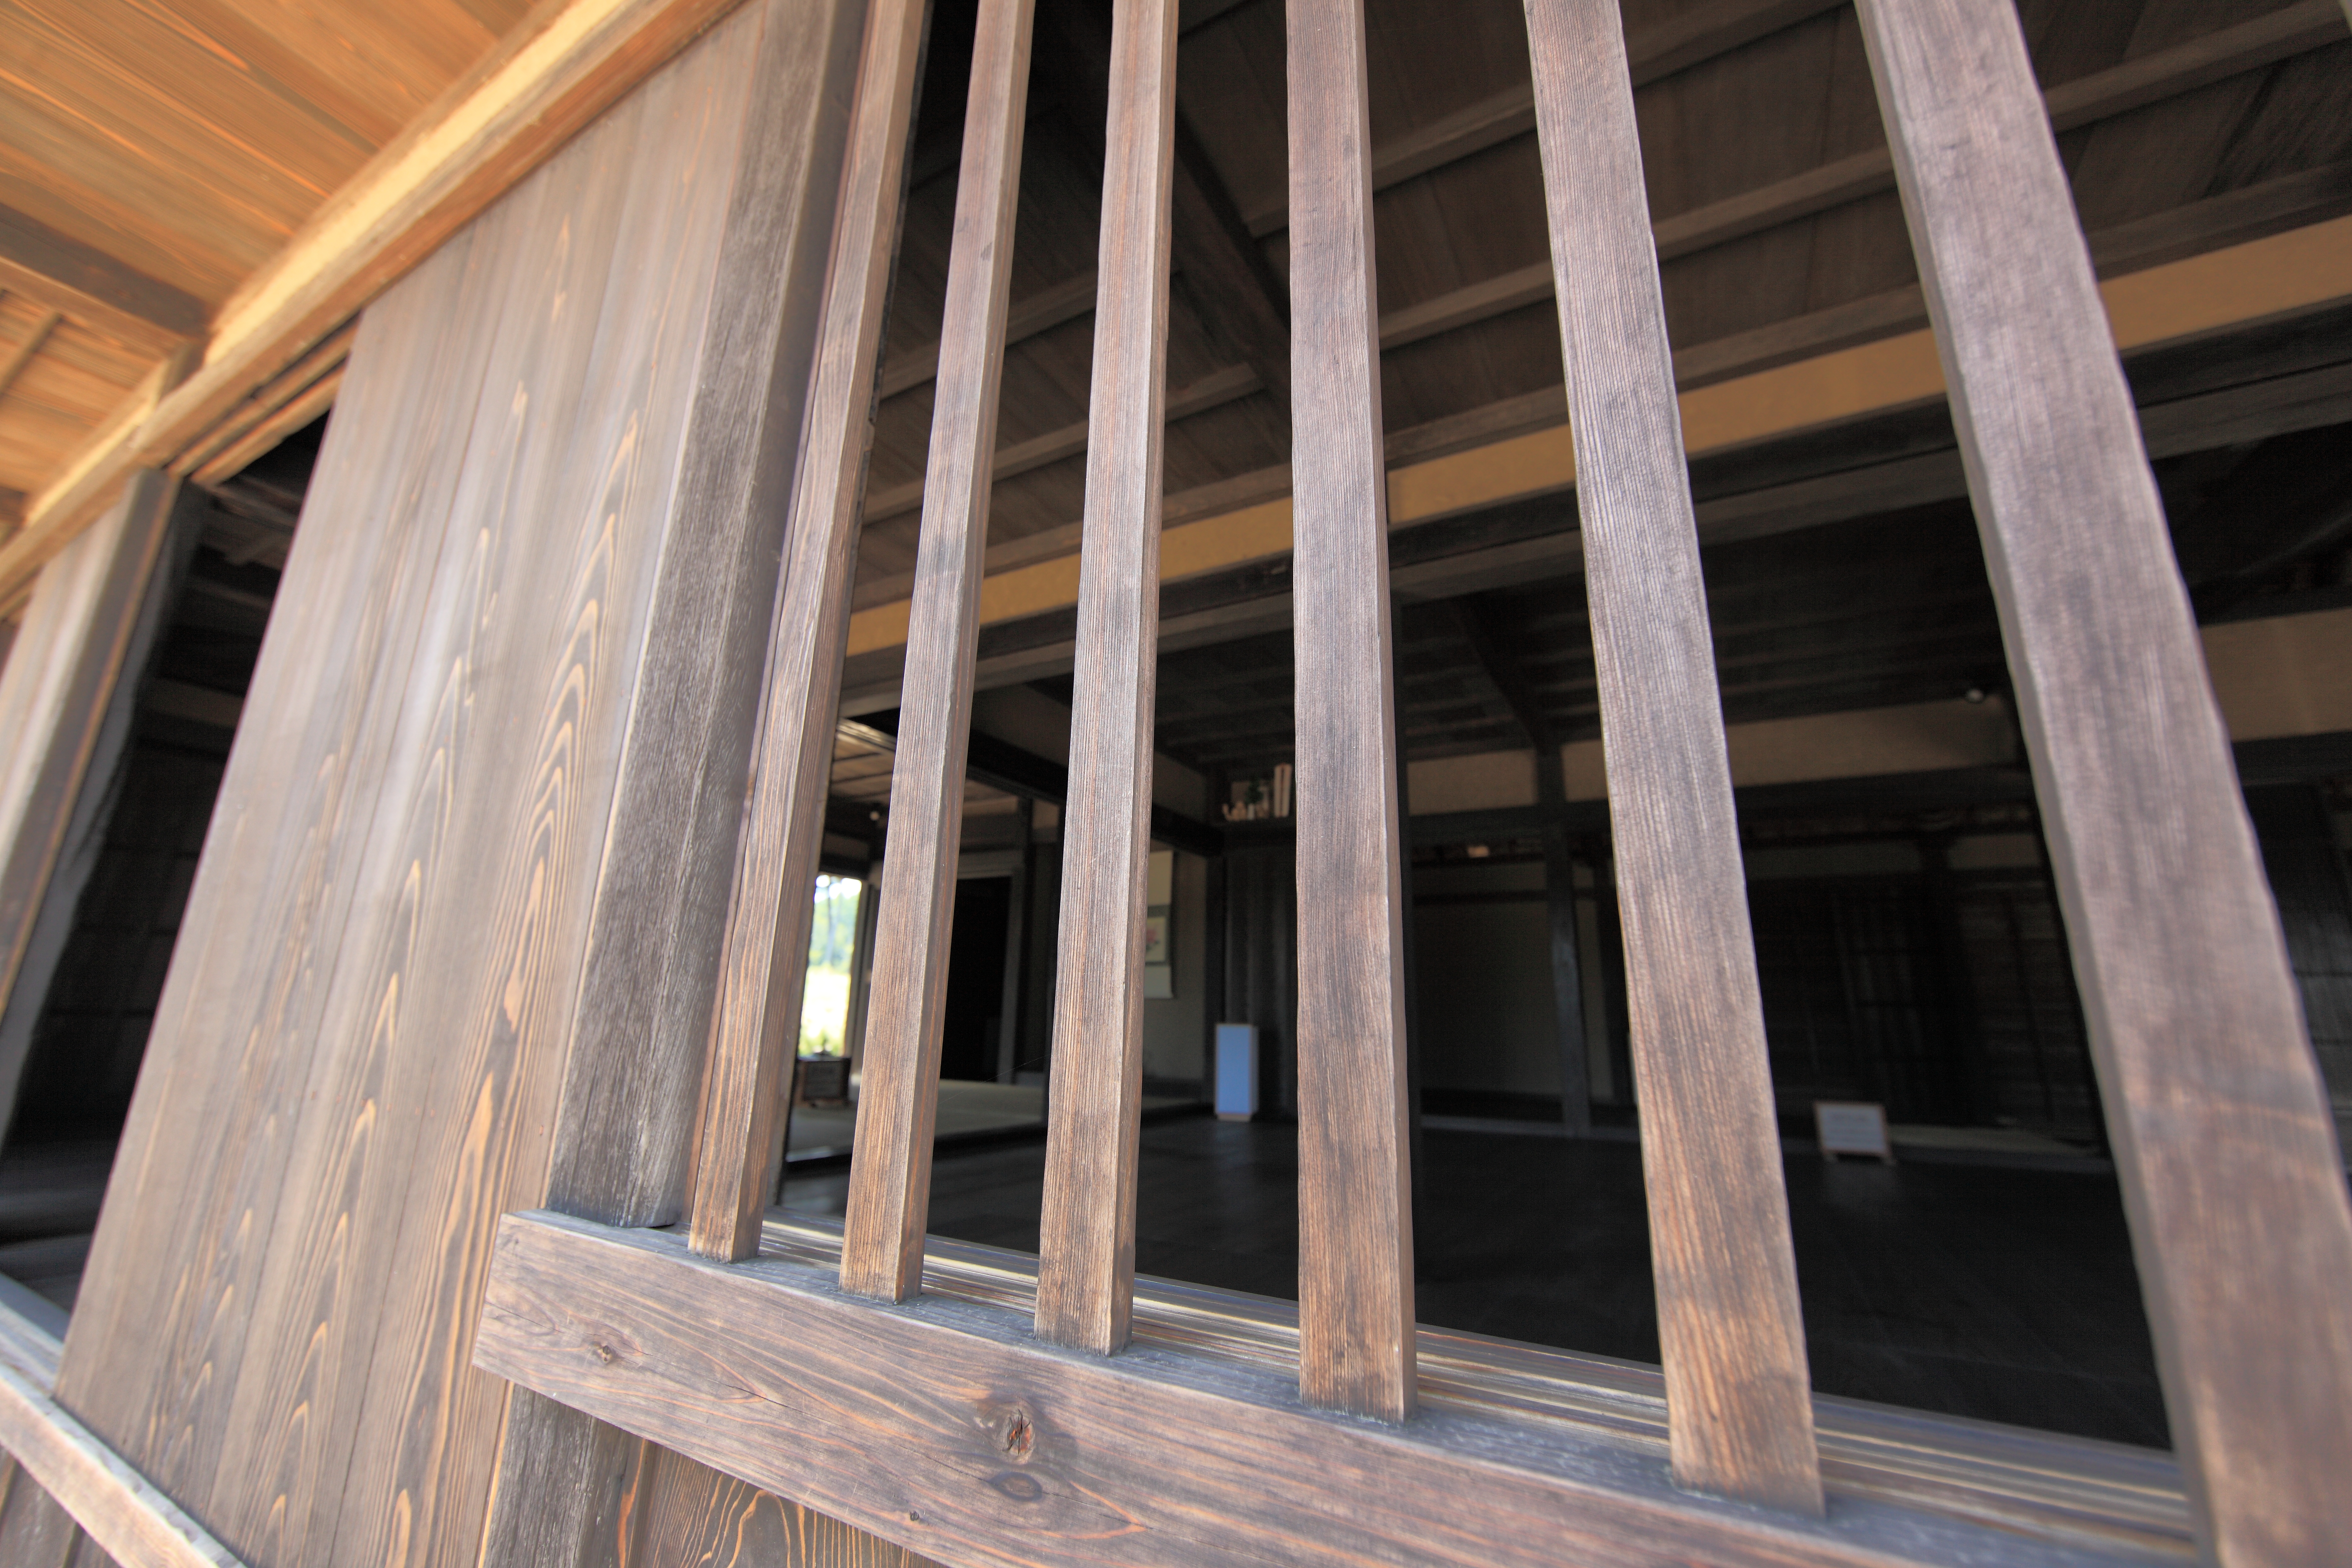
architecture, structure, wood, farm, house, floor, interior, window, roof, home, porch, beam, ceiling, column, high, ancient, facade, interior design, design, japanese, 5d, style, hires, estate, markii, traditional, folk, hi, res, resolution, ibaraki, hitachi, hitachiseasidepark, siding, daylighting, outdoor structure